Luis Miguel

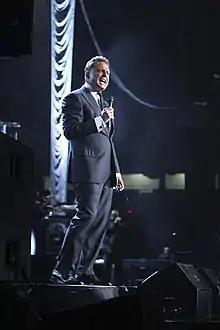
Luis Miguel performing in 2012

His father was a Spanish singer, songwriter and guitarist, Luis Gallego Sánchez, known as "Luisito Rey", and his mother was an Italian actress, Marcella Basteri. His father was from Cádiz, a city in southwestern Spain, and his mother was from the Province of Massa-Carrara, Italy. He was named Luis Miguel in honor of Spanish bullfighter Luis Miguel Dominguín. Luis Miguel has two younger brothers.